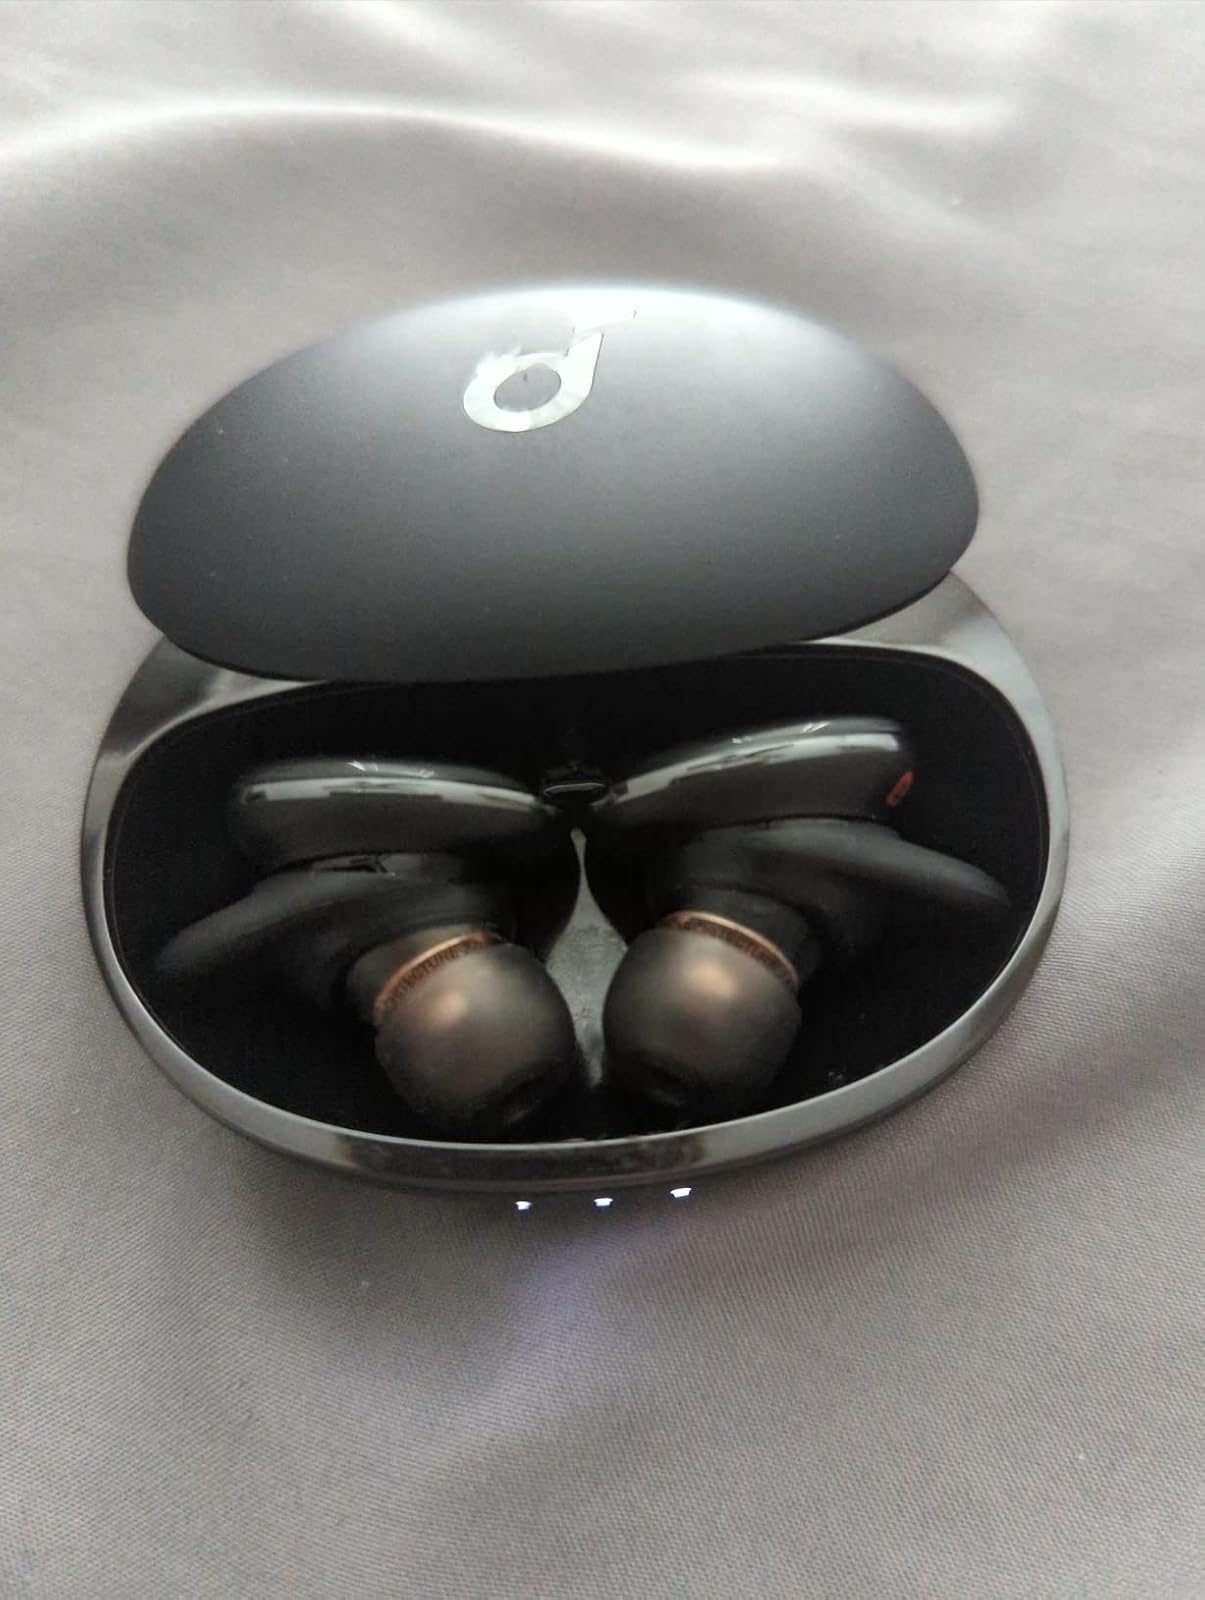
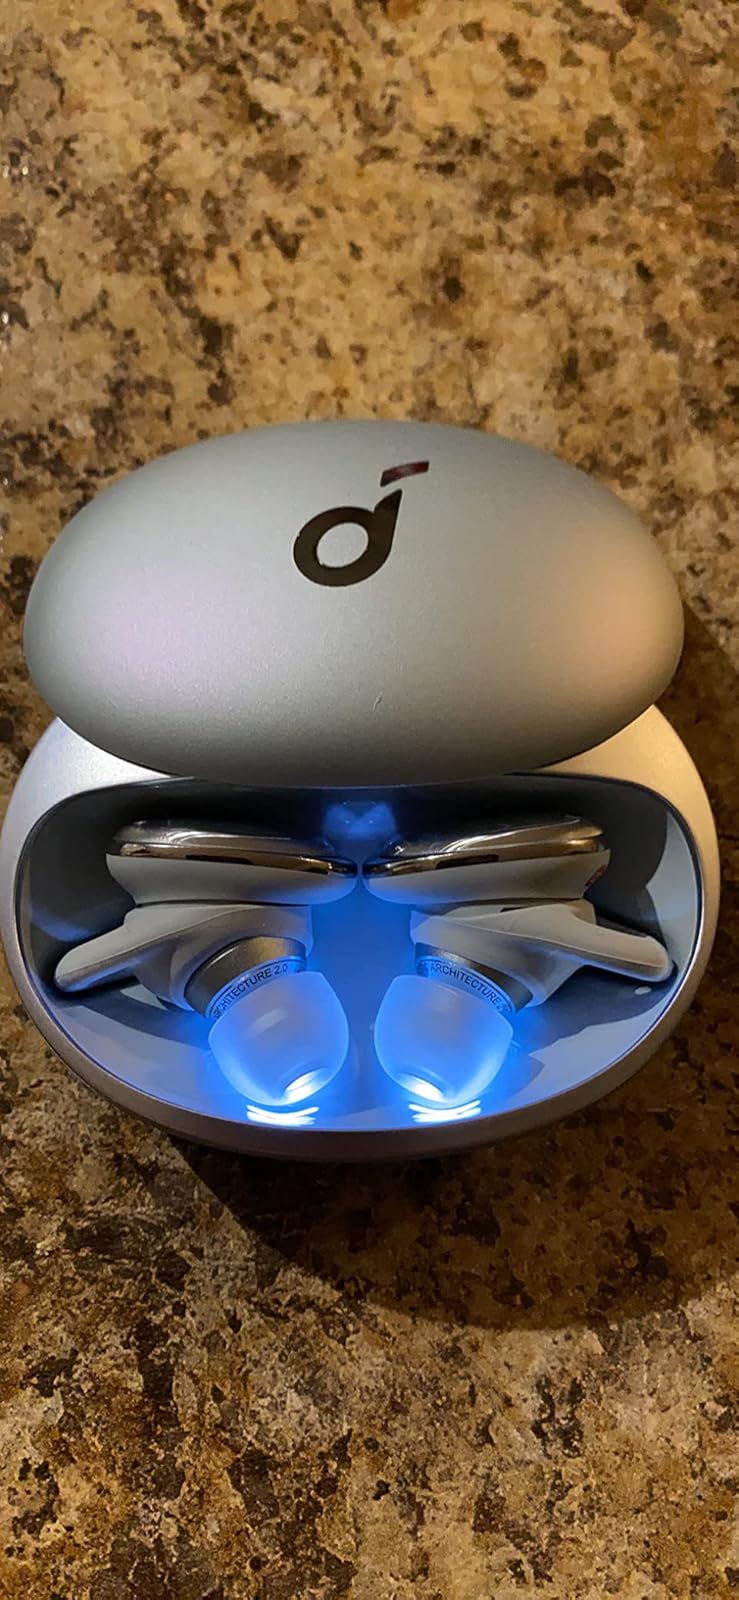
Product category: earbuds
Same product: no